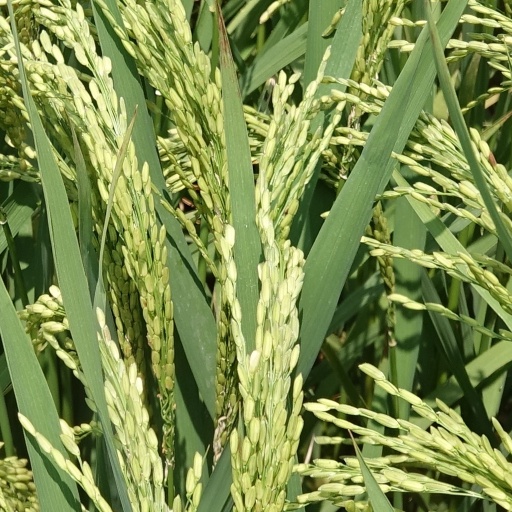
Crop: rice